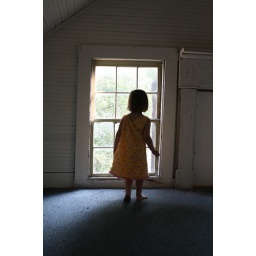
in the red house